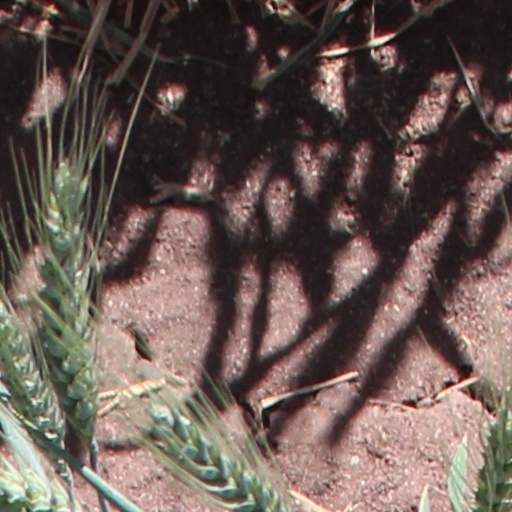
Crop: wheat